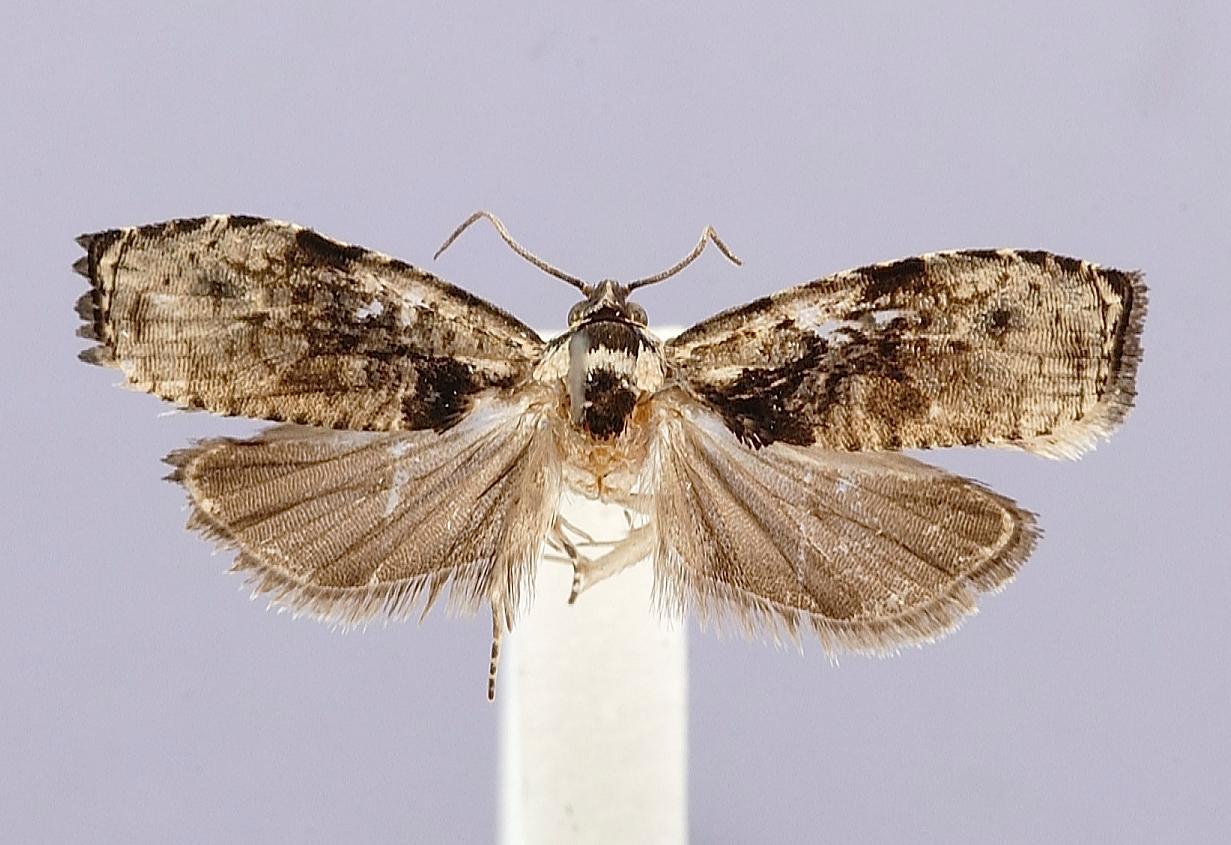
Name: Eubrochoneura altissima
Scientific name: Eubrochoneura altissima Kawabe, 1978
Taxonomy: Animalia, Arthropoda, Insecta, Lepidoptera, Tortricidae
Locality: Honshu, Shizouka Prefecture, Odaru Spa, S Izu, Prefecture, Japan
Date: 29 Apr 1968